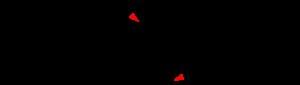
Le circuit de Pau-Ville est un circuit automobile urbain temporaire empruntant les rues de la ville de Pau. Il accueille chaque année le Grand Prix de Pau et le Grand Prix de Pau historique. Ce circuit est très original et atypique, autant par son tracé que par son environnement urbain.
Le Grand Prix automobile de Pau est une épreuve de course automobile disputée chaque année sur le Circuit de Pau-Ville, tracée dans les rues de Pau, dans le département des Pyrénées-Atlantiques, en France.